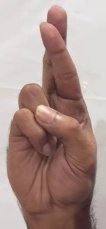
ASL sign: R